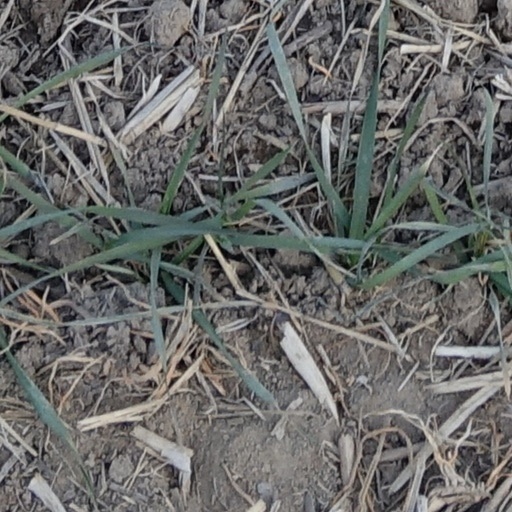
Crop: wheat